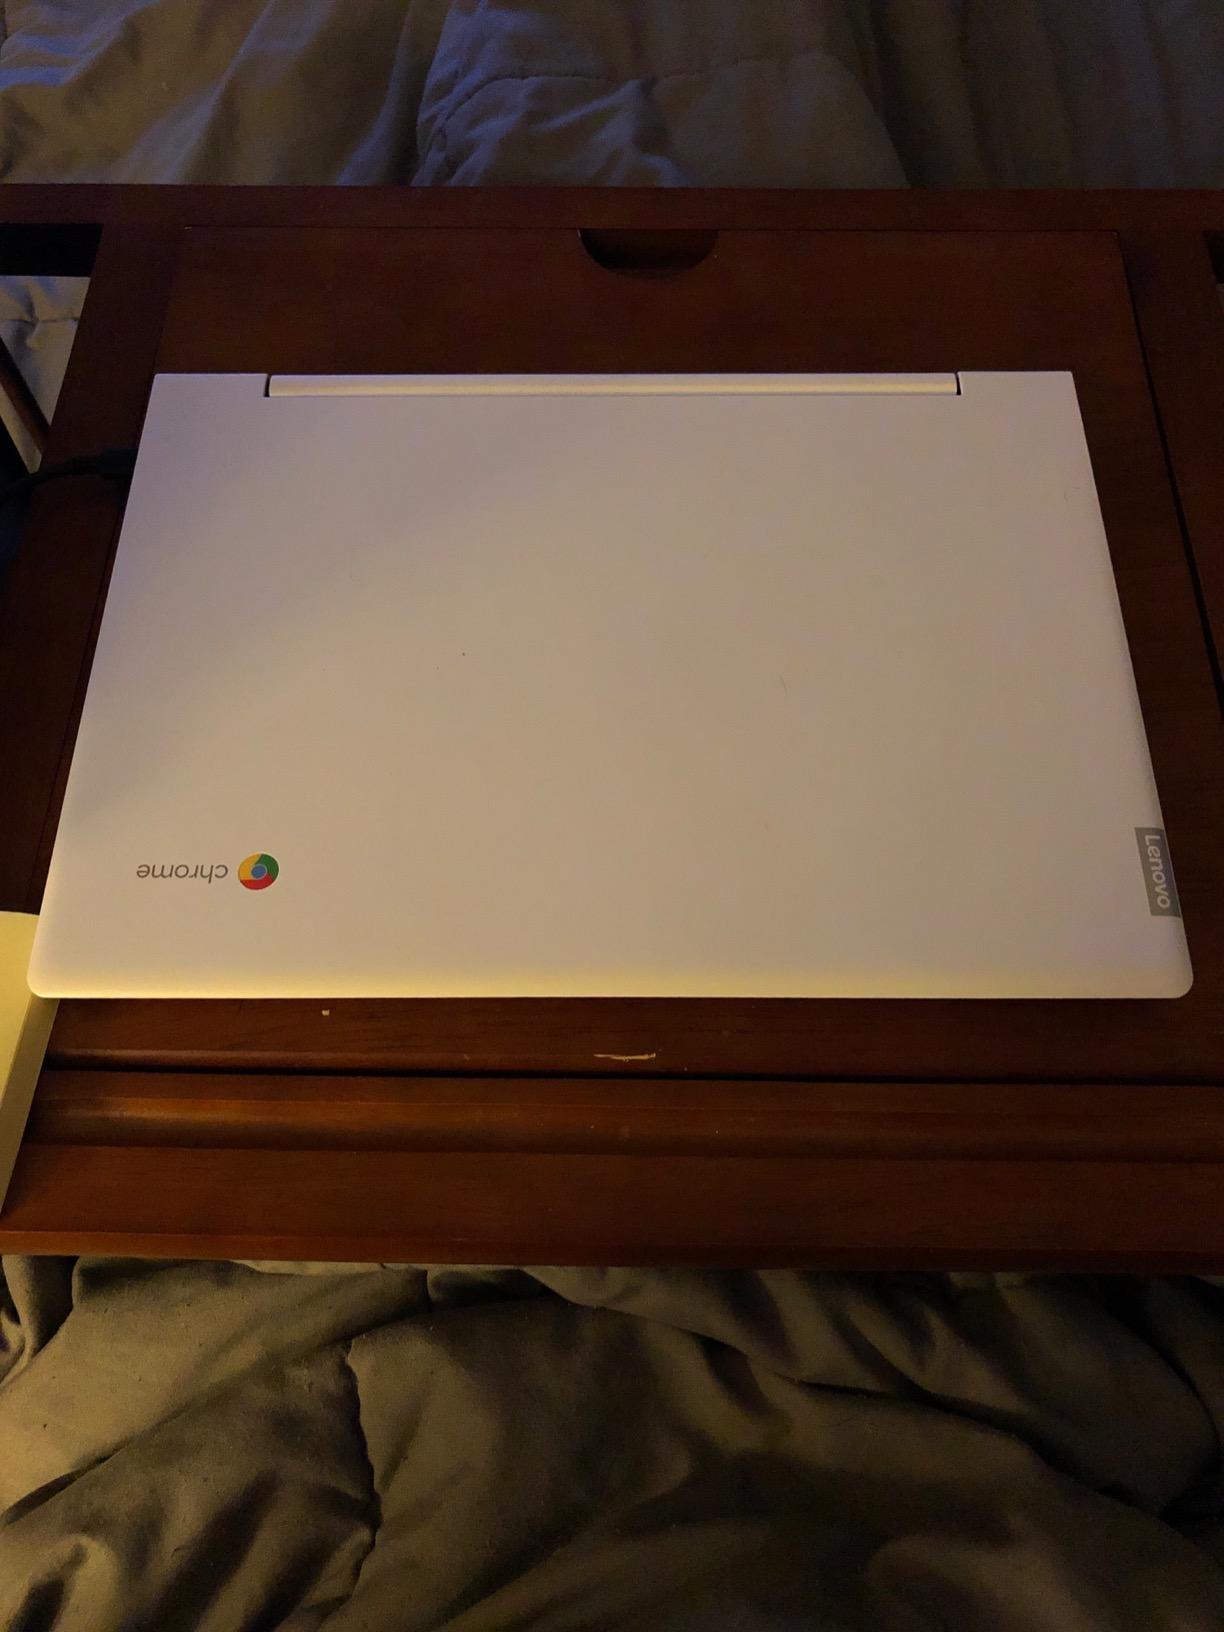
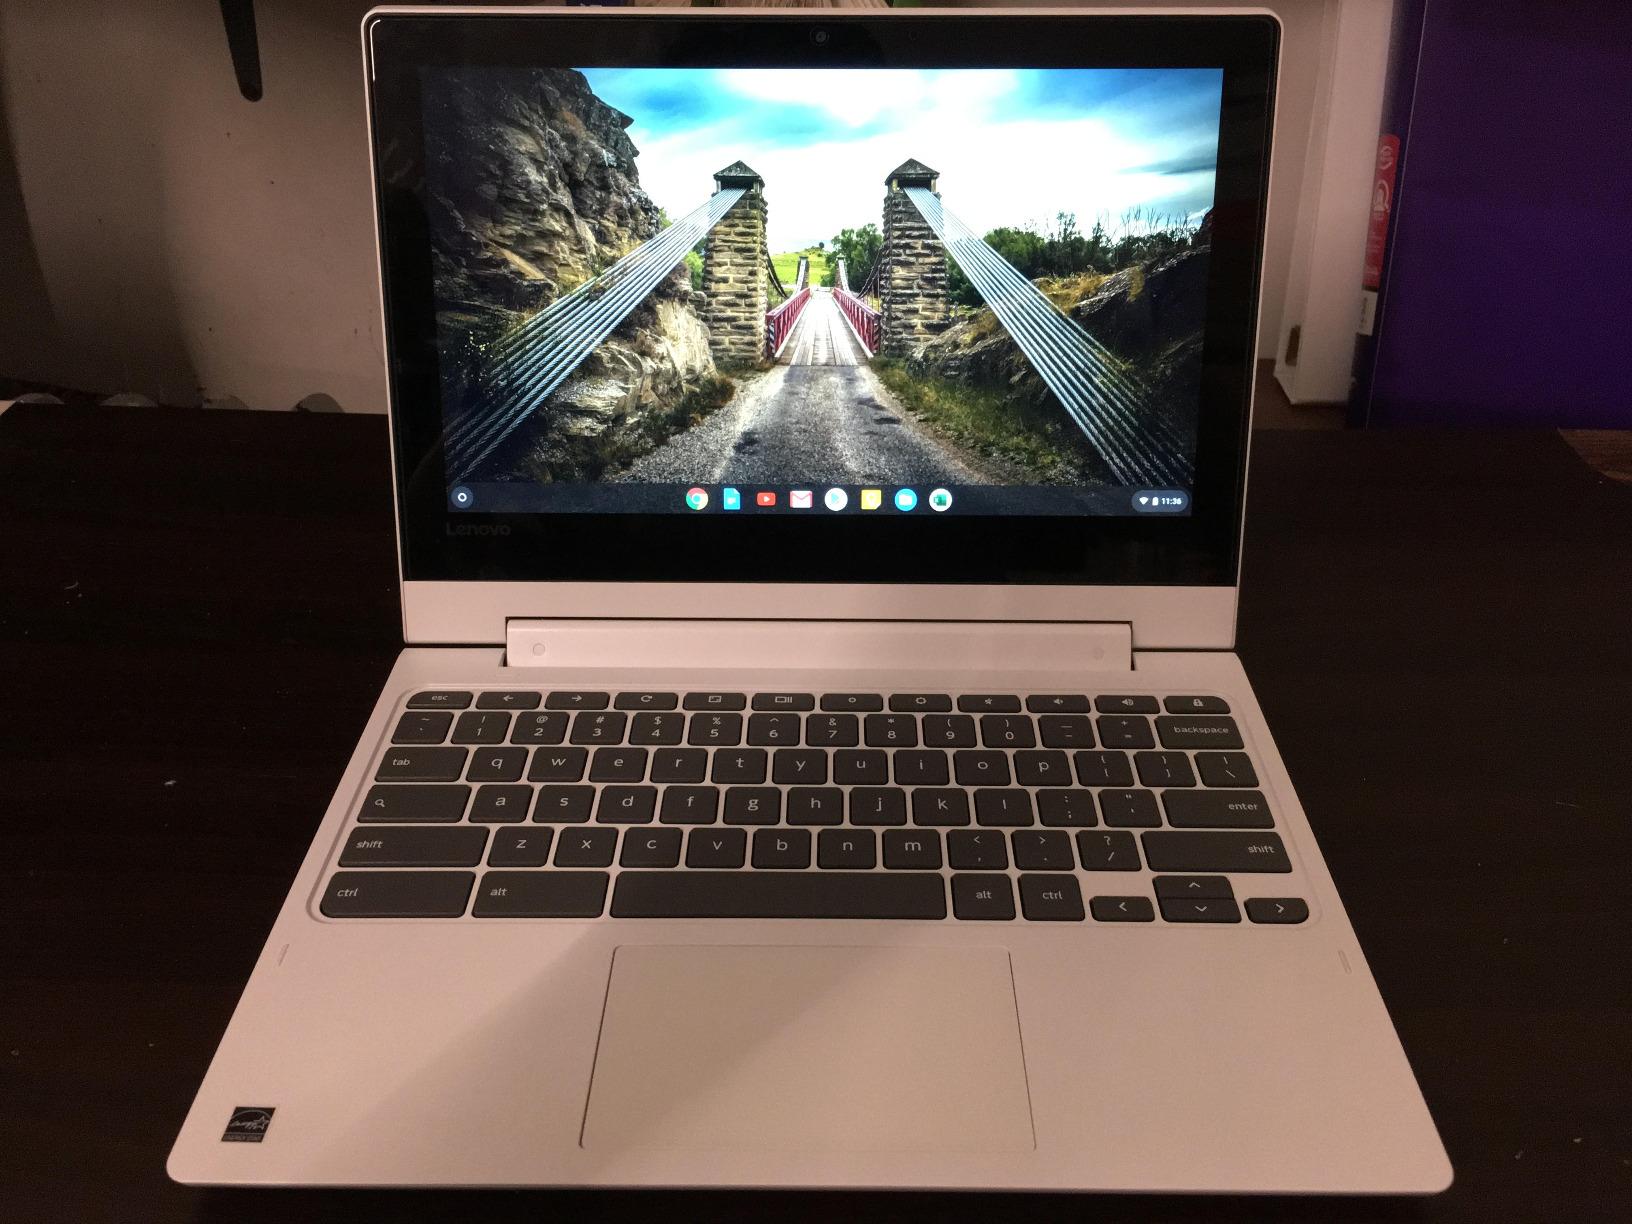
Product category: laptop
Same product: yes